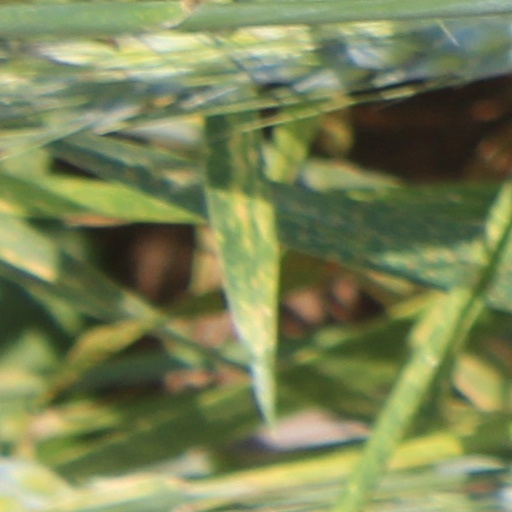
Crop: wheat